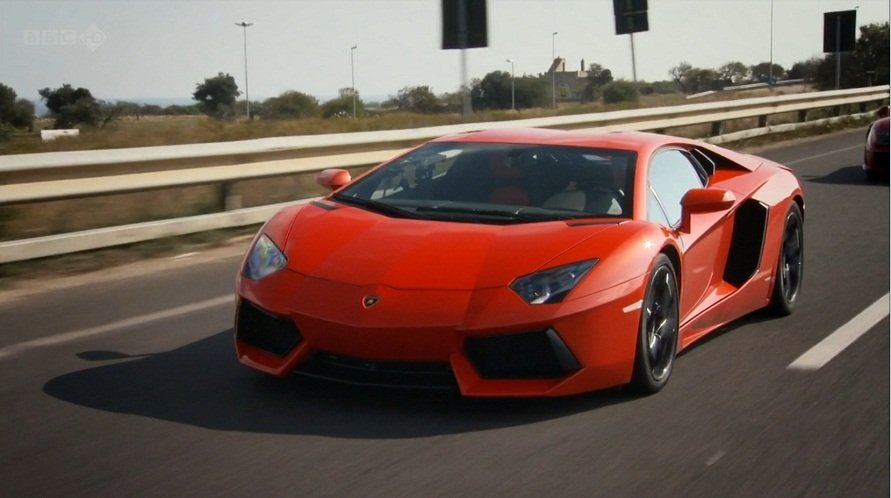
Car model: 2012 Lamborghini Aventador Coupe